Walthamstow

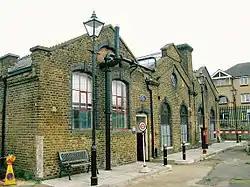
The Walthamstow Pumphouse Museum, a Grade II listed building

The High Street is dominated by Walthamstow Market, which began in 1885, and occupies all but the last 100 yards of the street. It is reputed to be a mile long, but in fact measures approximately . It is the longest street market in Europe. The market is open five days a week (not Sunday or Monday), and there is a Sunday farmers' market. The street is lined with shops: a selection of high street chains, but also many independent small shops specialising in food, fabrics, and household goods, as well as cafés. There are two patches of more recent development: Sainsbury's supermarket and the covered shopping centre 17&Central (originally Selborne Walk, then The Mall Walthamstow, badly damaged by a fire in 2019 and fully restored) both of which have large multi-storey car parks.